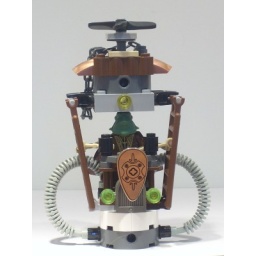
Deep in the Naboo forest 27 BBY, Boss Nass works on his flying machine. And it's finally finished!